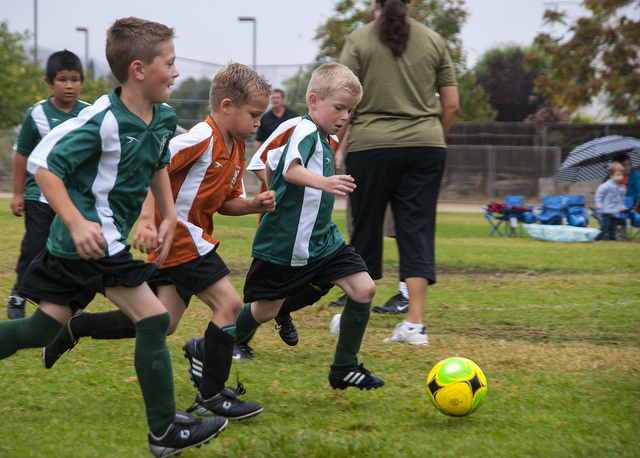
những cậu bé đang chơi bóng đá ở trên sân